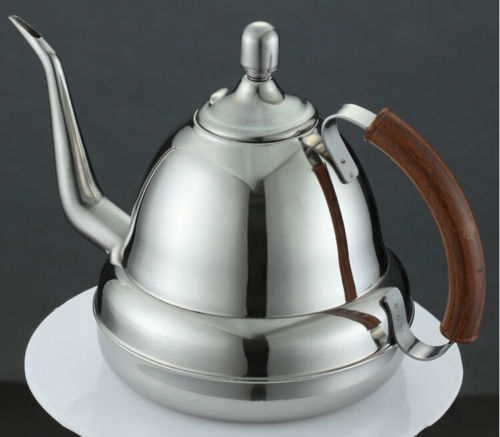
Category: kettle